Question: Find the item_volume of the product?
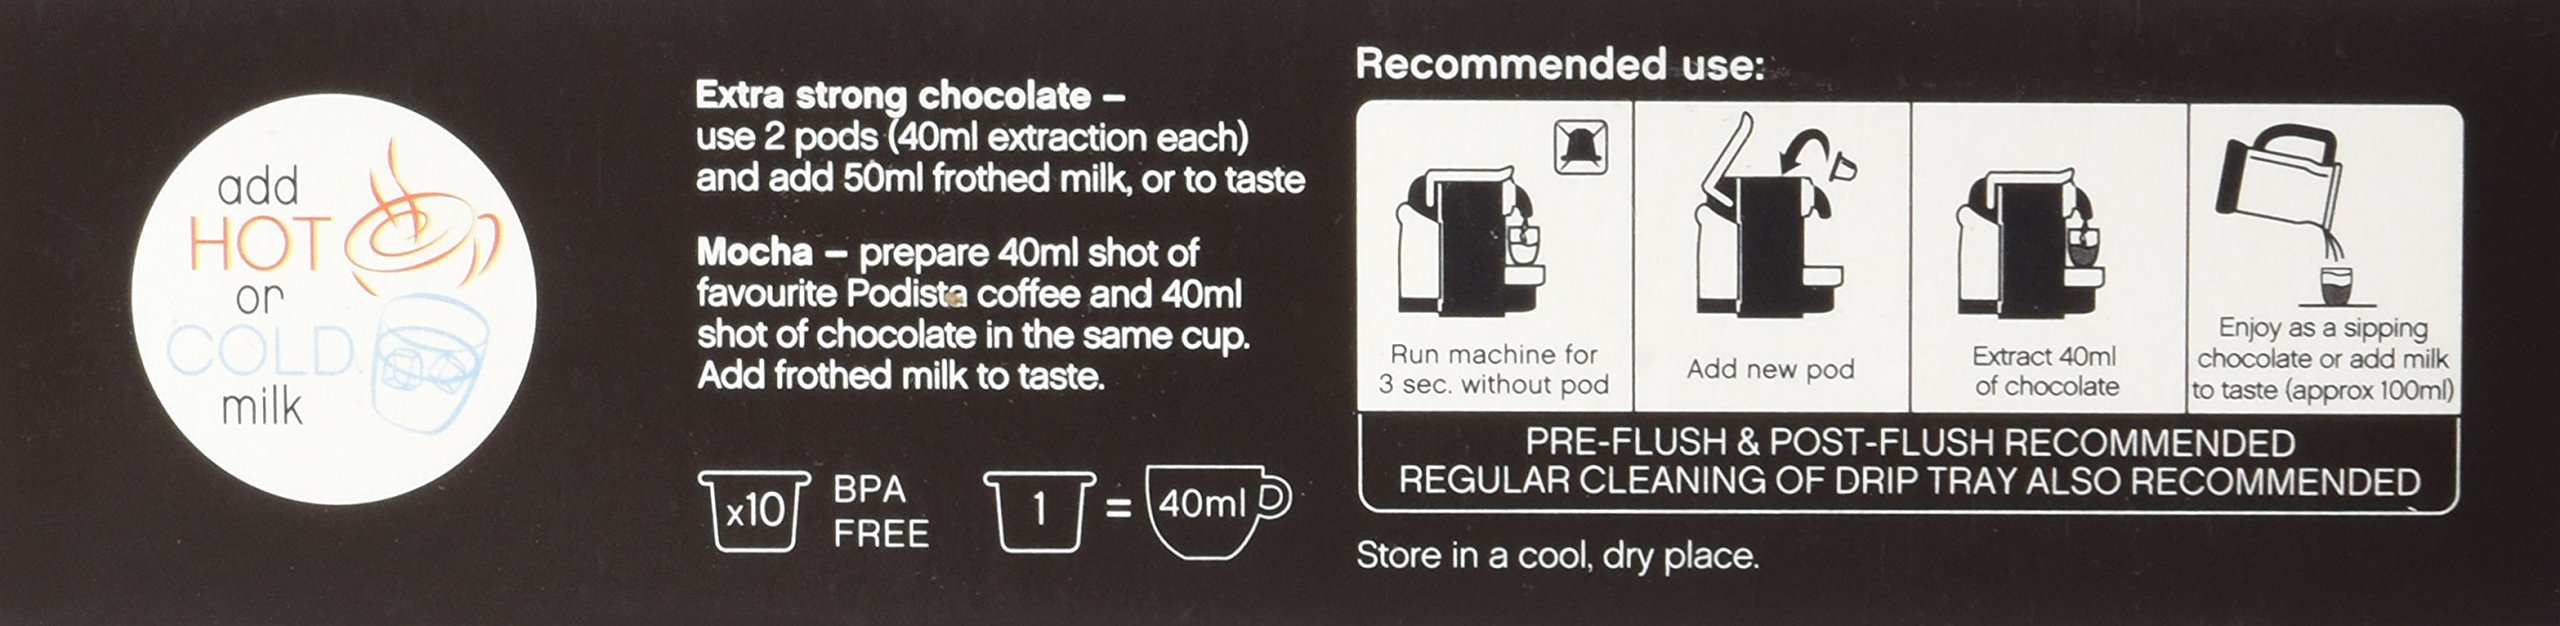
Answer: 40.0 millilitre